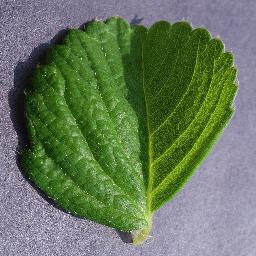
Label: Strawberry___healthy